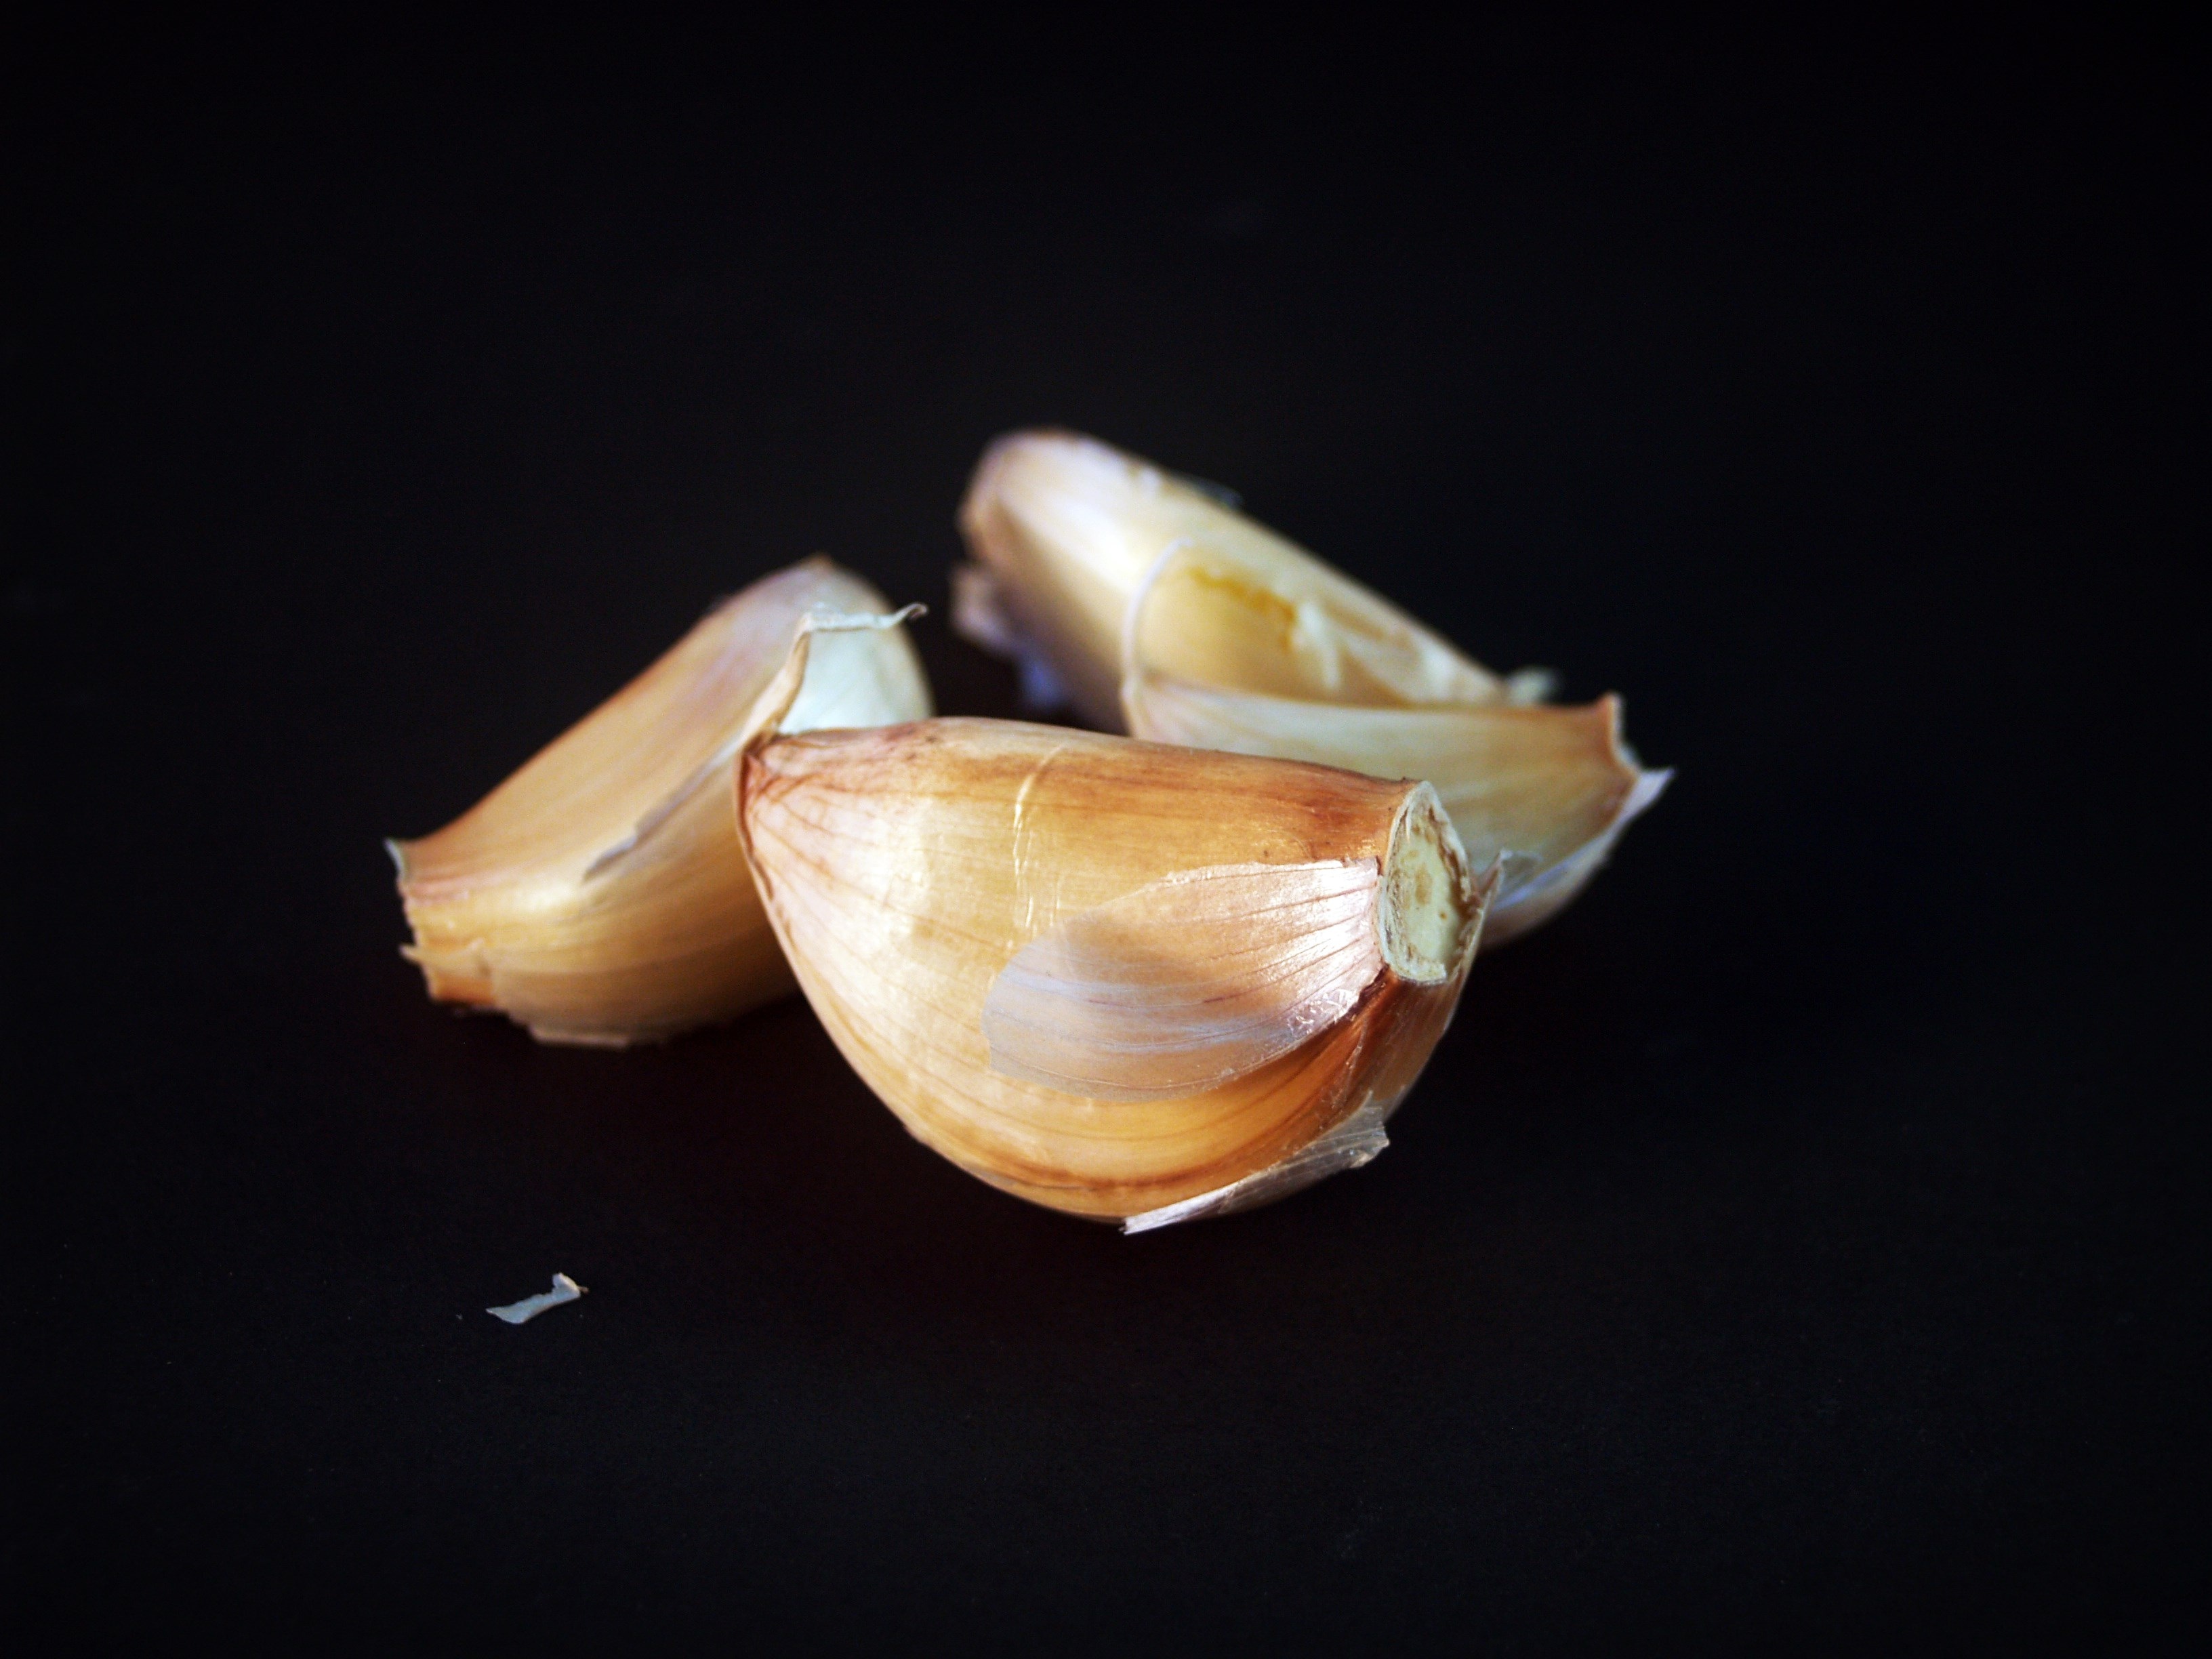
group, plant, white, fruit, leaf, flower, petal, isolated, part, ripe, food, green, spice, harvest, ingredient, garlic, produce, vegetable, bulb, natural, fresh, object, closeup, pink, healthy, material, invertebrate, life, seashell, conch, clove, seasoning, jewellery, condiment, eating, three, nutrition, spicy, meals, still, vitamins, organic, aromatic, parsley, nobody, macro photography, flavor, sea snail, spiciness